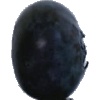
Label: Blueberry 1